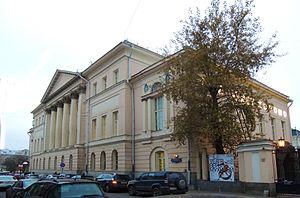
L'hôtel particulier Goubine est un bâtiment néoclassique de Moscou, inscrit à la liste du patrimoine protégé. Il abrite aujourd'hui l'un des lieux d'exposition du musée d'art moderne de Moscou. Cet hôtel particulier construit en 1793 par Kazakov se trouve au nᵒ 25 de la rue Petrovka, dans le centre historique de la capitale russe.